Agudo, Rio Grande do Sul

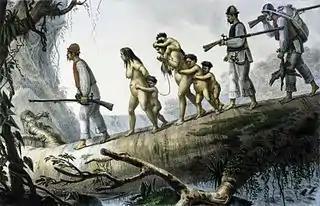
A Guarani family captured by Indian slave hunters. A drawing by the French travelling artist Jean Baptiste Debret

Archeological evidence indicates that this area was settled by humankind as far back as 8,000 years ago. The first Europeans to come into the area were Jesuit priests who in the 16th century began establishing the so-called "Reductions" or "Missions" as they also were named in the wider region (i.e. Brazil, Argentina and Paraguay). At a later date with the expulsion of the Jesuit order by both the Spanish and Portuguese crowns from South America left the area inactive as far as European activities were concerned.